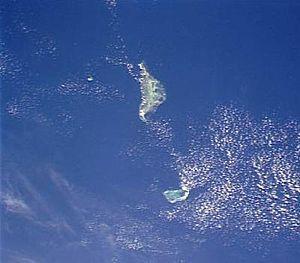
Le groupe Farquhar, en anglais Farquhar Group, est un archipel des Seychelles dans l'océan Indien.